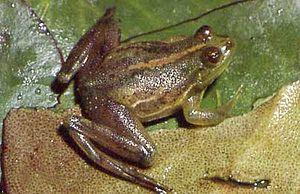
Lysapsus limellum est une espèce d'amphibiens de la famille des Hylidae.
Lysapsus est un genre d'amphibiens de la famille des Hylidae.